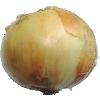
Label: Onion White 1